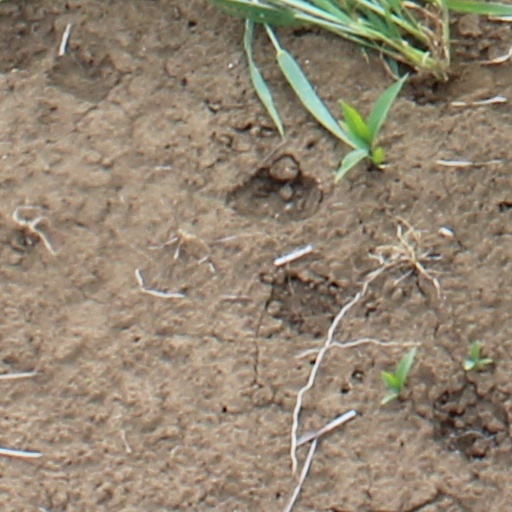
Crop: wheat